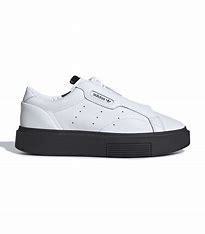
Brand: Adidas
Model: Sleek